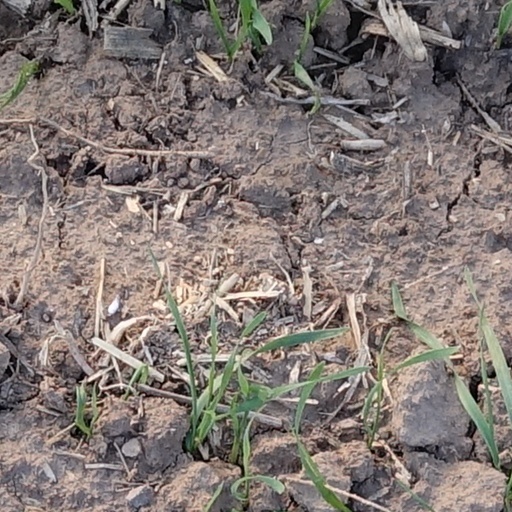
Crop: wheat